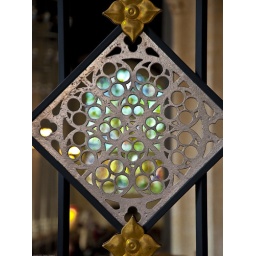
This is part of a gate in the Bury St Edmunds Cathedral in England. A stained glass window is in the background.